Drop-in center

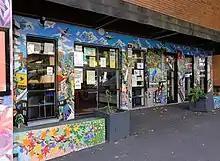
Rough Edges drop-in centre, Darlinghurst, Sydney

A drop-in center is a service agency for either the mentally ill, homeless people, teenagers, and other communities that offers a place where people can go to obtain food and other services. A mental health drop-in center can provide a friendly environment for people who are struggling with mental health symptoms to recover. Also in another case, a drop-in center as opposed to a homeless shelter usually does not provide a temporary residence; rather, it aims to provide other services to endangered or disadvantaged groups in the community, including the homeless, people with addictions, or teenagers. Drop-in centers are usually open during the daytime. Some regular drop-in centers double as warming centers or cooling centers in the winter or summer, and may provide overnight shelter during these months.